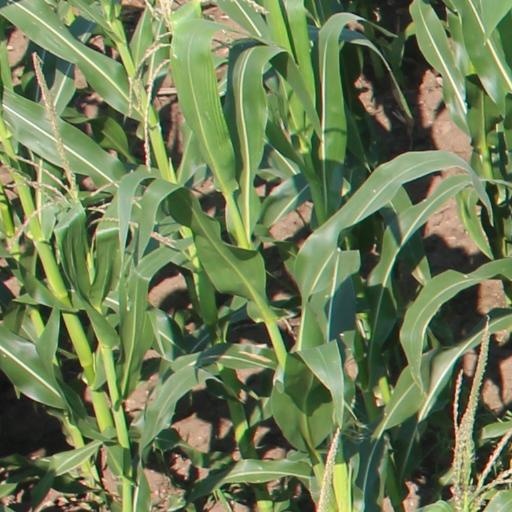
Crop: maize; corn